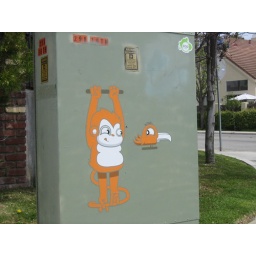
This box is always hit by the same person with new characters evey month.